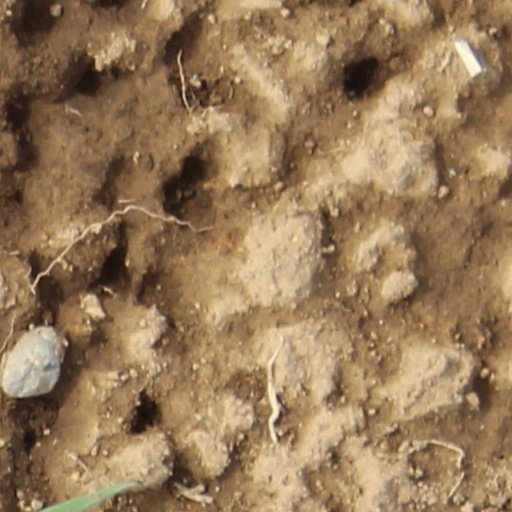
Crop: wheat